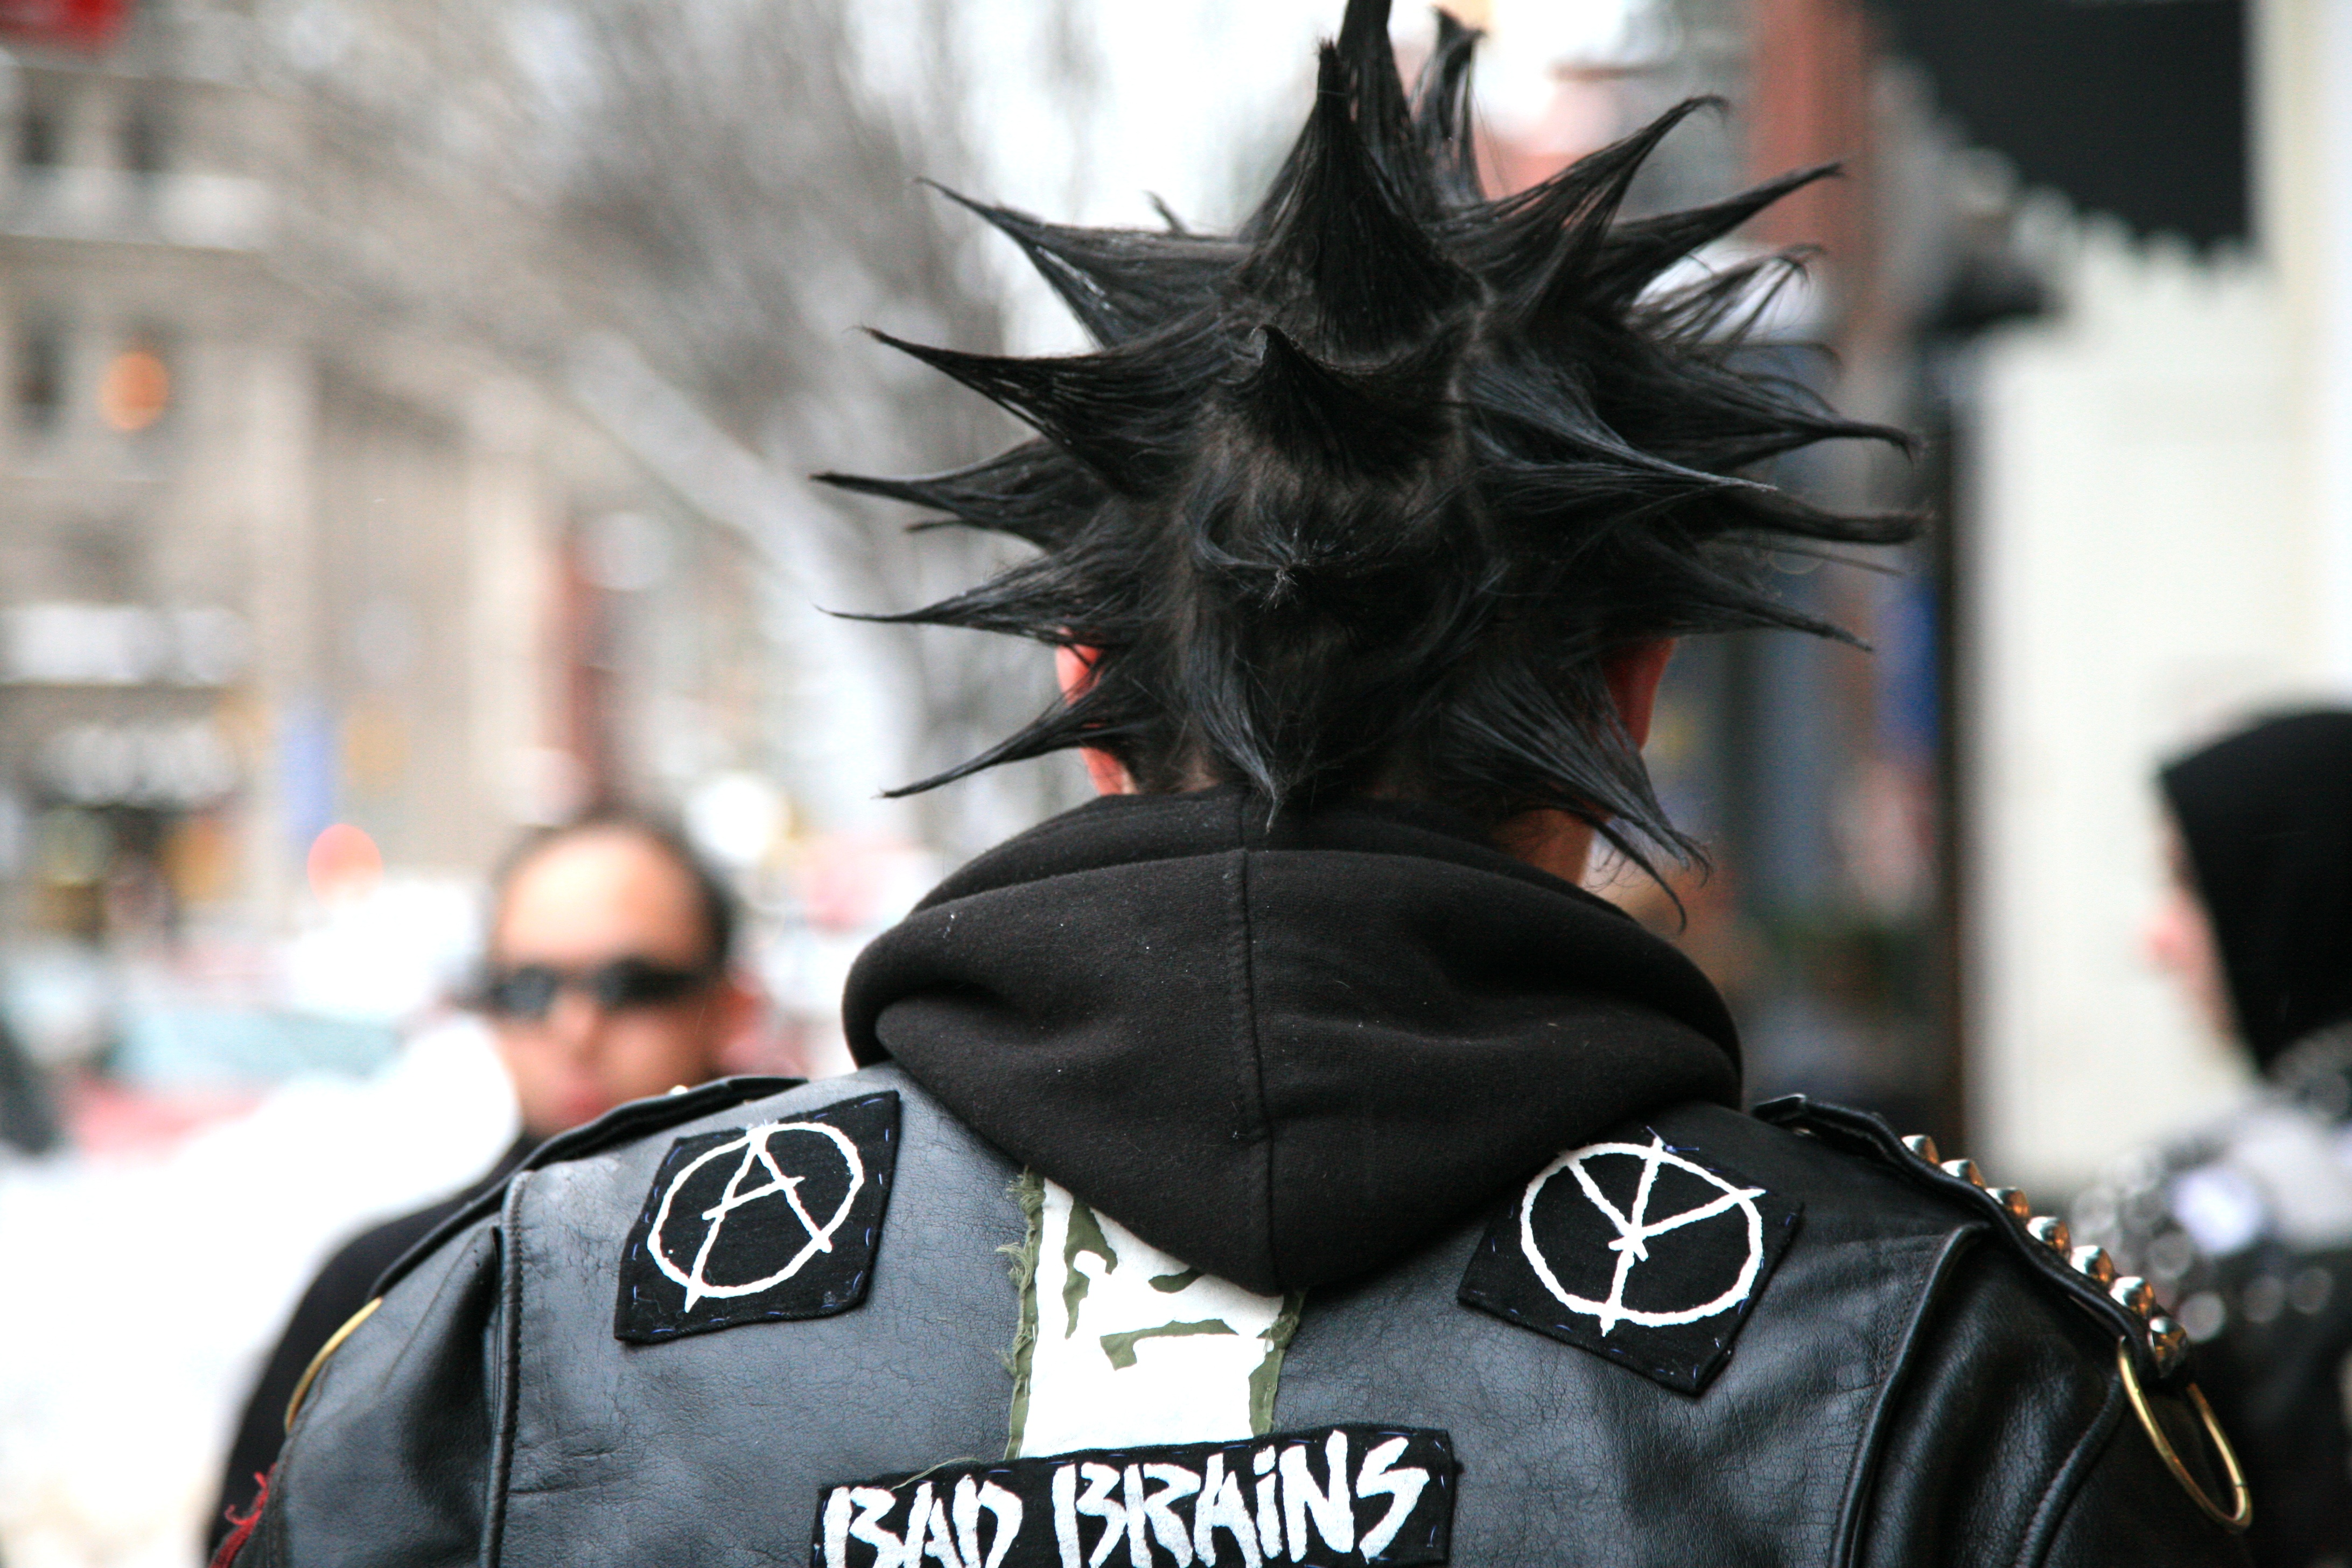
pedestrian, hair, manhattan, nyc, clothing, black, festival, punk, newyork, newyorkcity, ny, 5d, urbanlandscape, demonstration, costume, canon5d, selection, ef24105mmf4lisusm, newyorker, badbrains